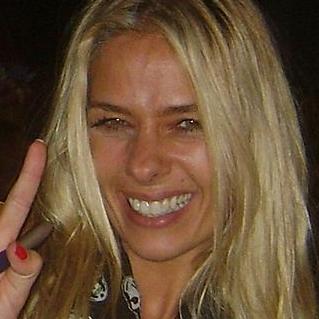
Age: 38